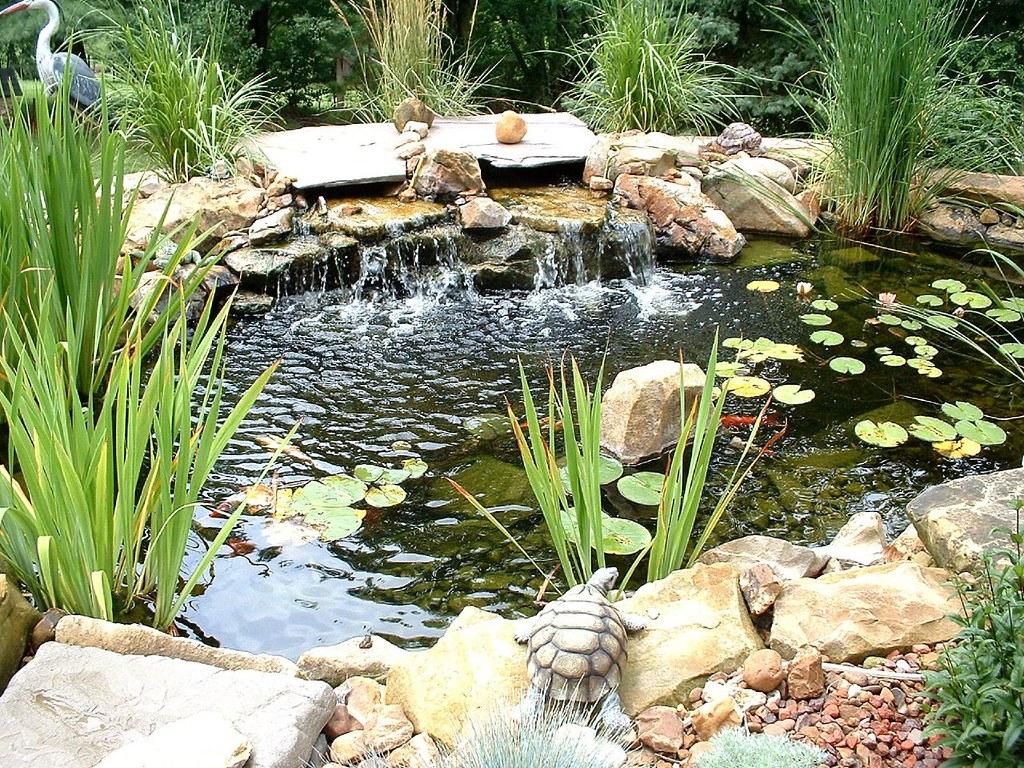
Vichaka vyenye majani ya rangi ya kijani kibichi, ndege mwenye mdomo mrefu, kobe, maji yakitiririka ndani ya bwawa lililozungukwa na mawe makubwa na madogo, kwa ajili ya kufugia samaki ambao huliwa na kupelekwa sokoni kuuzwa.